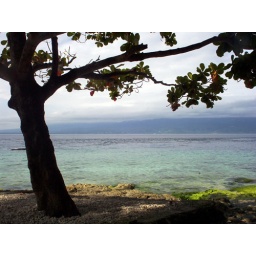
talisay tree silhouette at pebbles beach in santander town cebu, philippines